MS Nautica

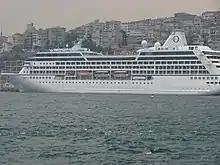
MS "Nautica" at Istanbul

The "R Five" re-entered service in November 2005 when she was chartered to Oceania Cruises and renamed "Nautica". On 30 November 2008, the "Nautica" was sailing from Safaga, Egypt, to Salah, Oman, on the Maritime Safety Protection Area established in the Gulf of Aden due to persistent pirate attacks on the area, when at approximately 9:28 AM UTC+3, the ship encountered two Somali pirate skiffs. Captain Jurica Brajcic ordered the ship to take evasive manoeuvres and to sail away at flank speed. The "Nautica" was able to outrun her attackers although the ship was fired at eight times. None of the 684 passengers or 401 crew on board were injured in the attack. Following the attack, the "Nautica" proceeded normally to her next scheduled port of call.